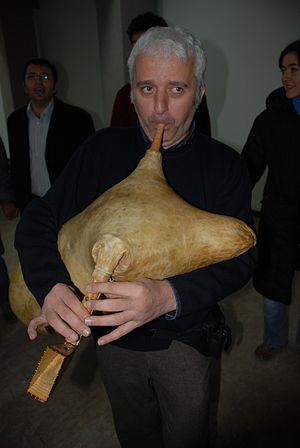
Birol Topaloğlu est un musicien turc né dans une famille laze dans le petit village d'Apso sur les bords de la mer Noire, près de la frontière géorgienne.